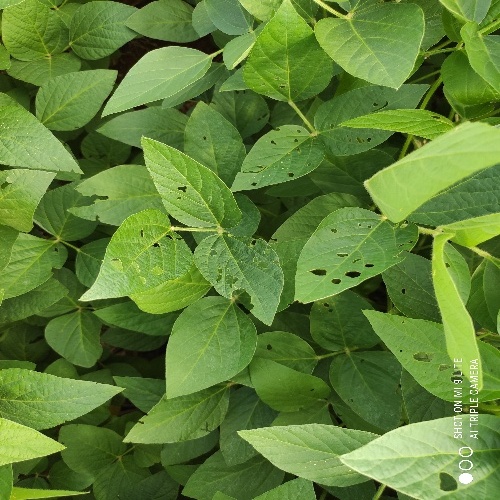
Label: Caterpillar